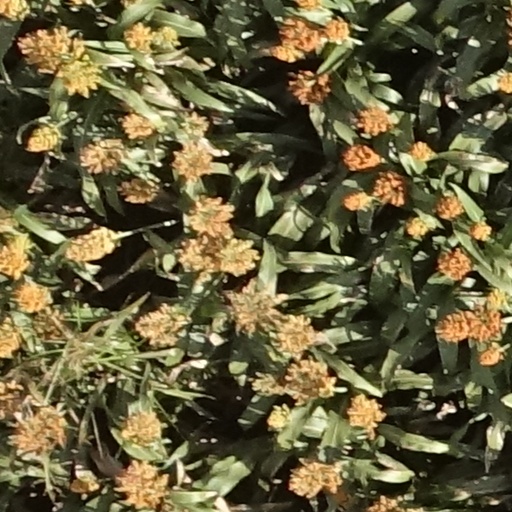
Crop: sorghum